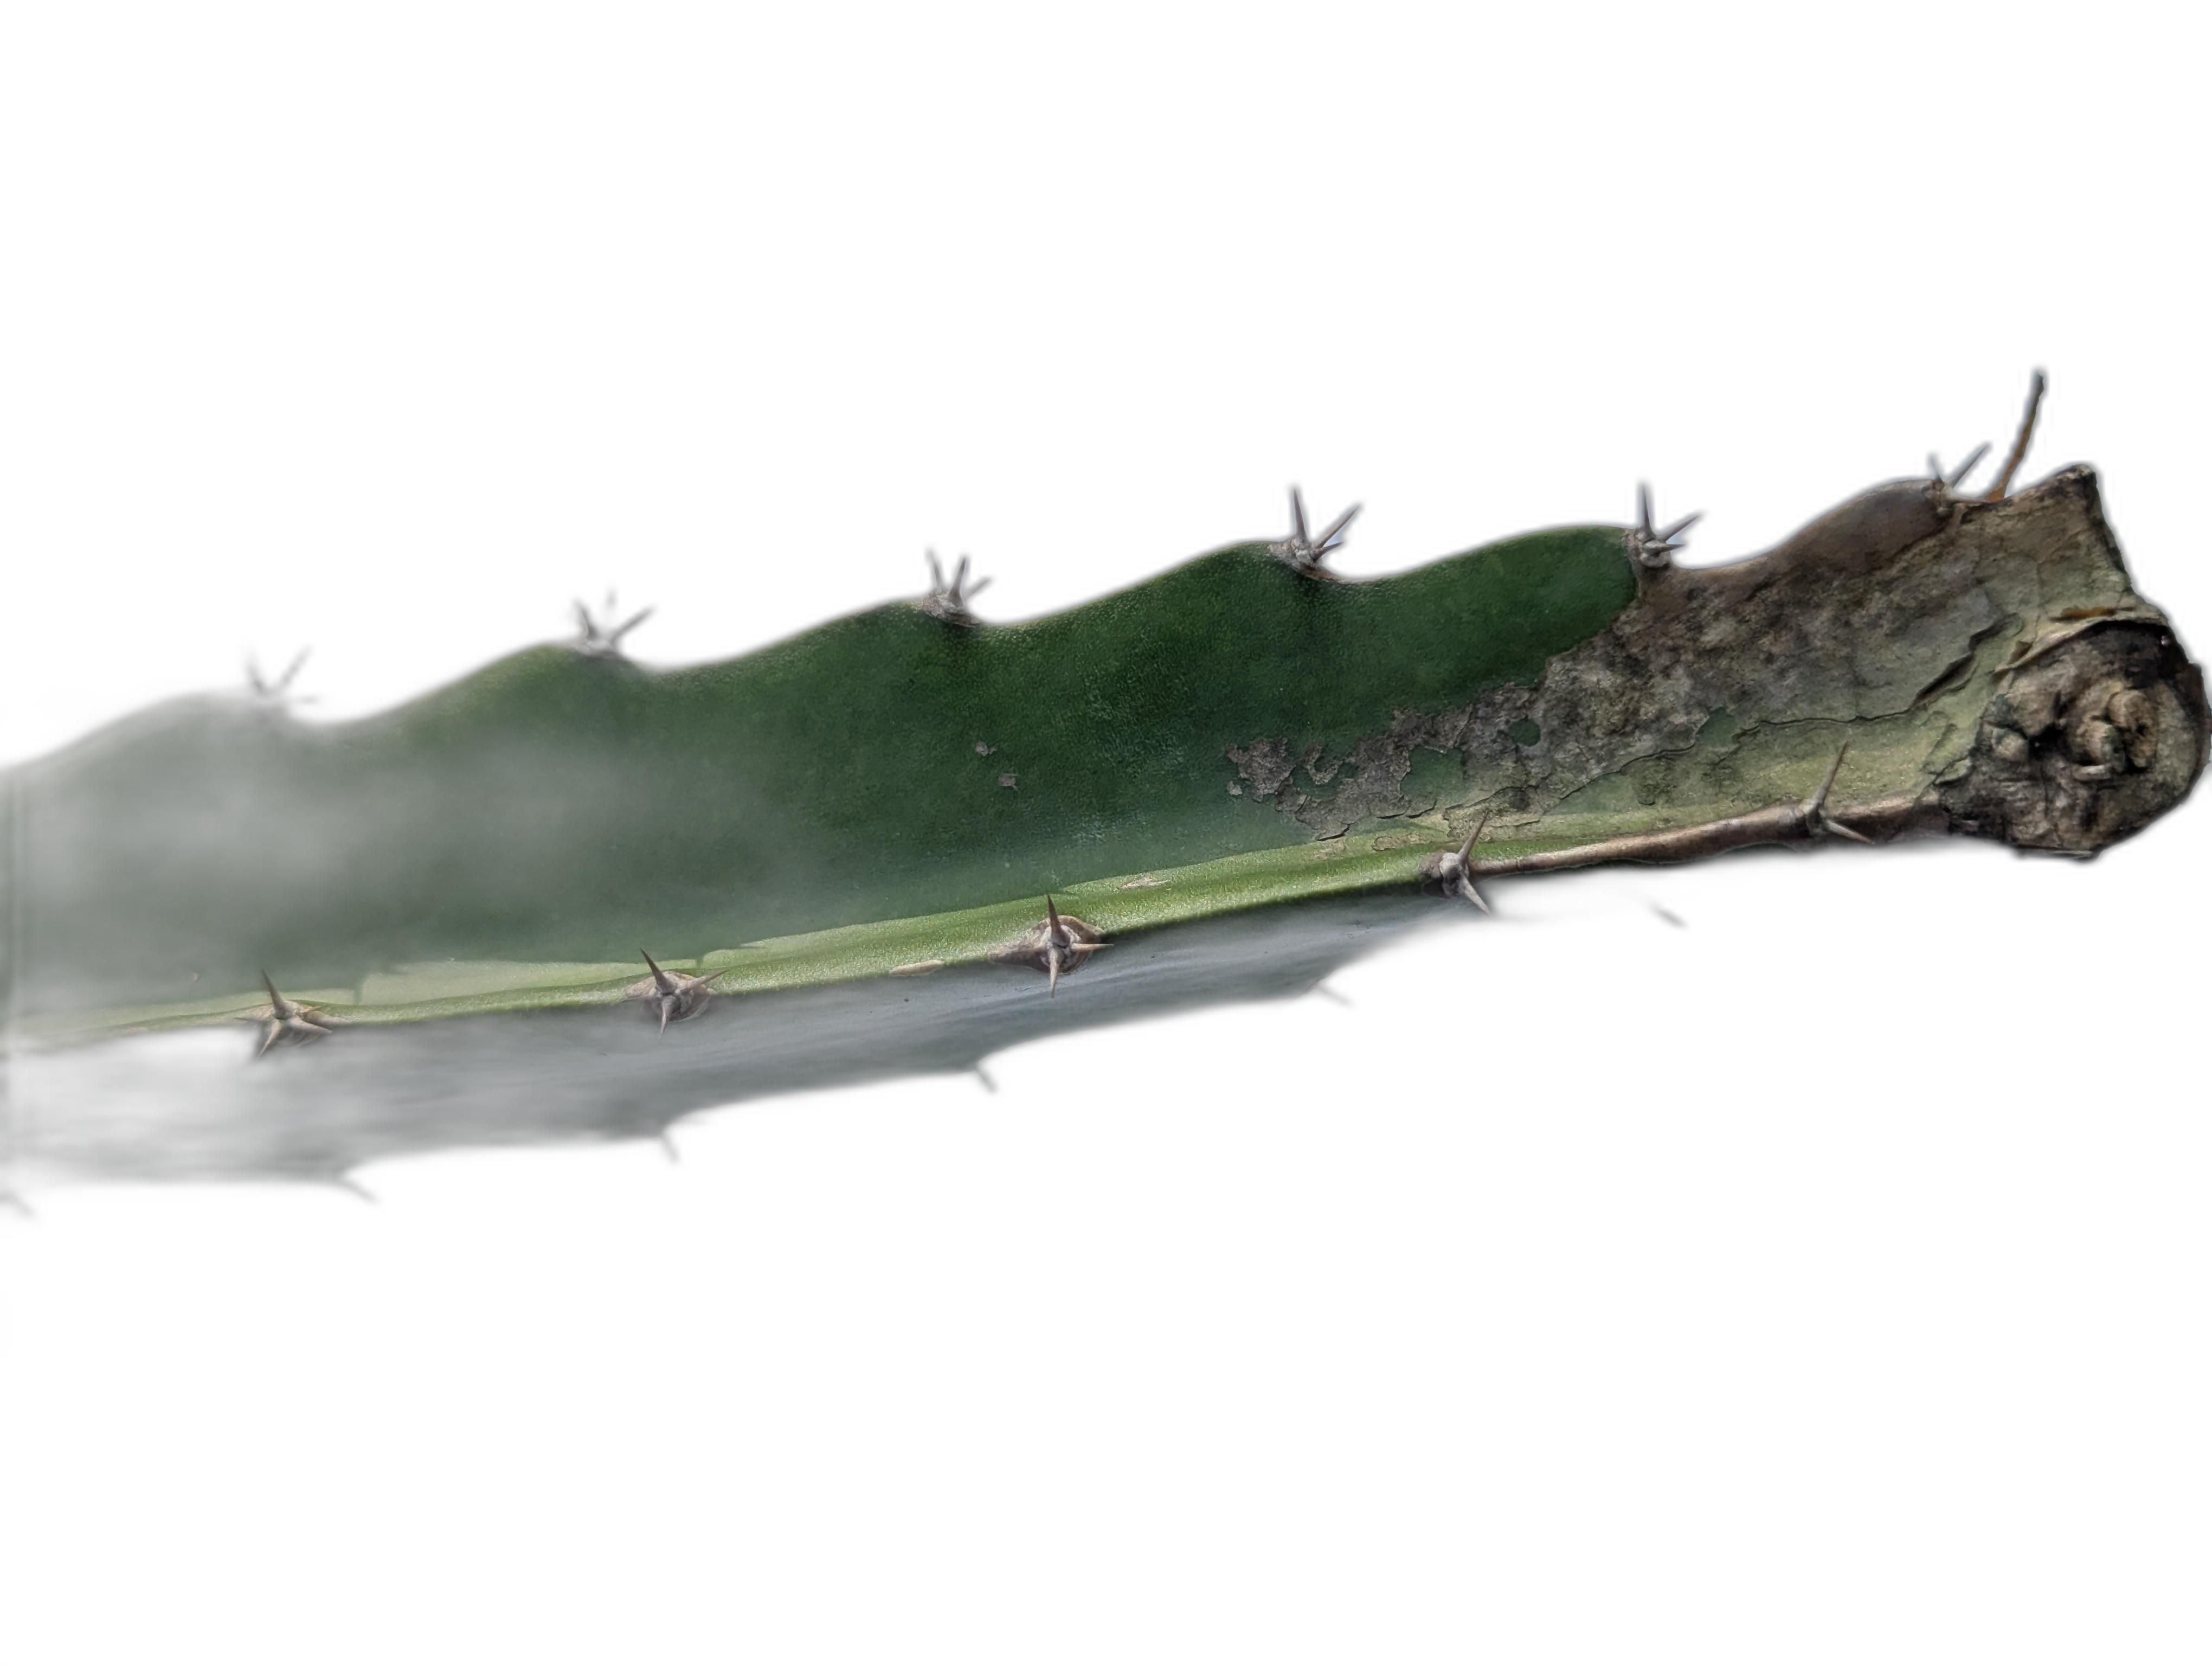
Label: Bad leaf